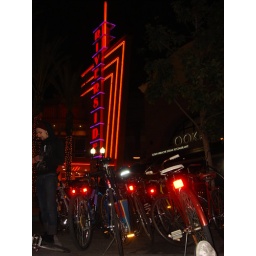
the bikes with riverside sign in background